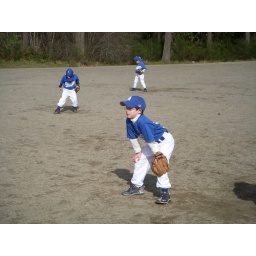
note the sand castle makers in the back